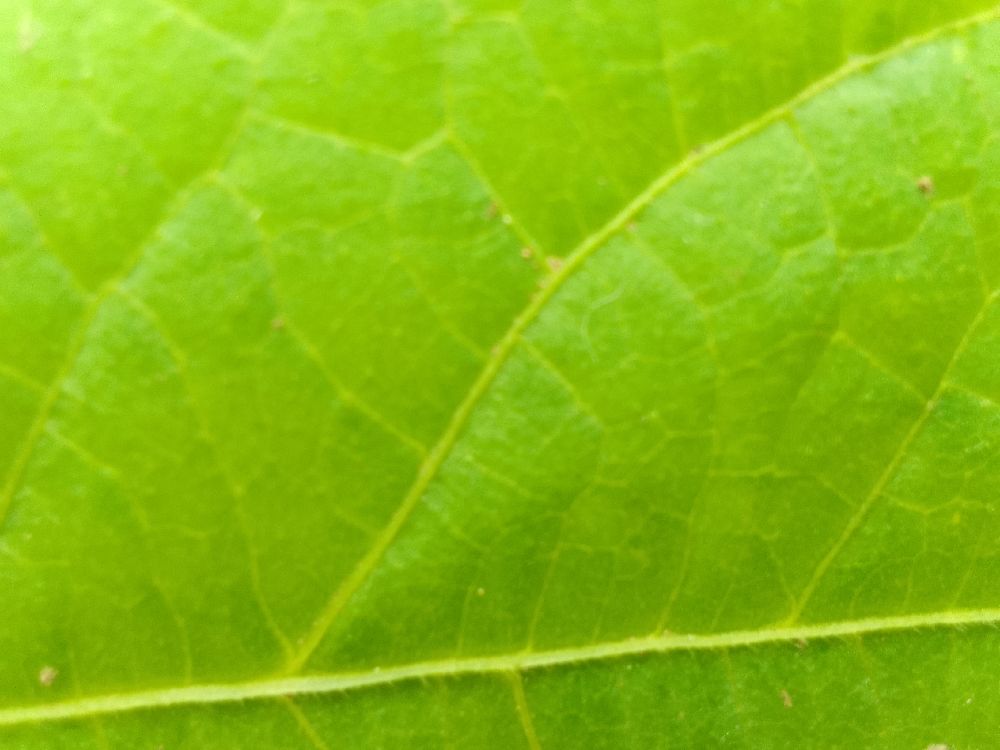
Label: healthy